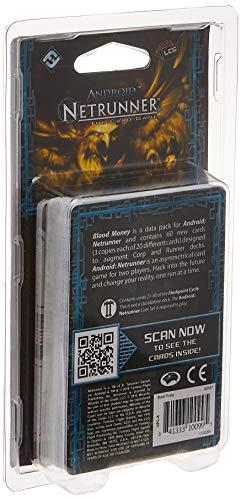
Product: Android Netrunner LCG: Escalation
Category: Toys & Games | Games & Accessories | Card Games
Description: The third Data pack in the flashpoint cycle for the popular Android: netrunner LCD.
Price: $14.53
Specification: ProductDimensions:6x1x3.8inches|ItemWeight:4ounces|ShippingWeight:4ounces(Viewshippingratesandpolicies)|DomesticShipping:ItemcanbeshippedwithinU.S.|InternationalShipping:ThisitemcanbeshippedtoselectcountriesoutsideoftheU.S.LearnMore|ASIN:B01IHLUGL6|Itemmodelnumber:ADN38|Manufacturerrecommendedage:13-15years